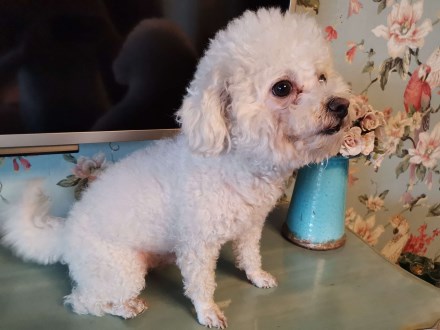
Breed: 3083-n000117-Bichon_Frise